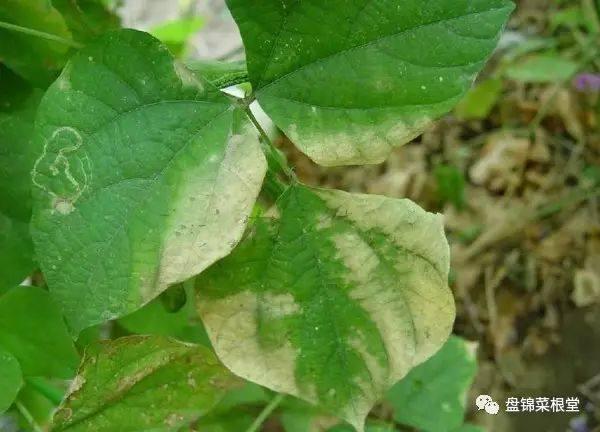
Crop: unknown
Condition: bean